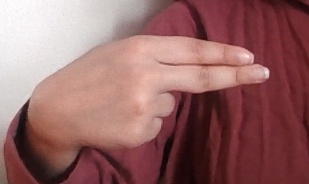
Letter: ain